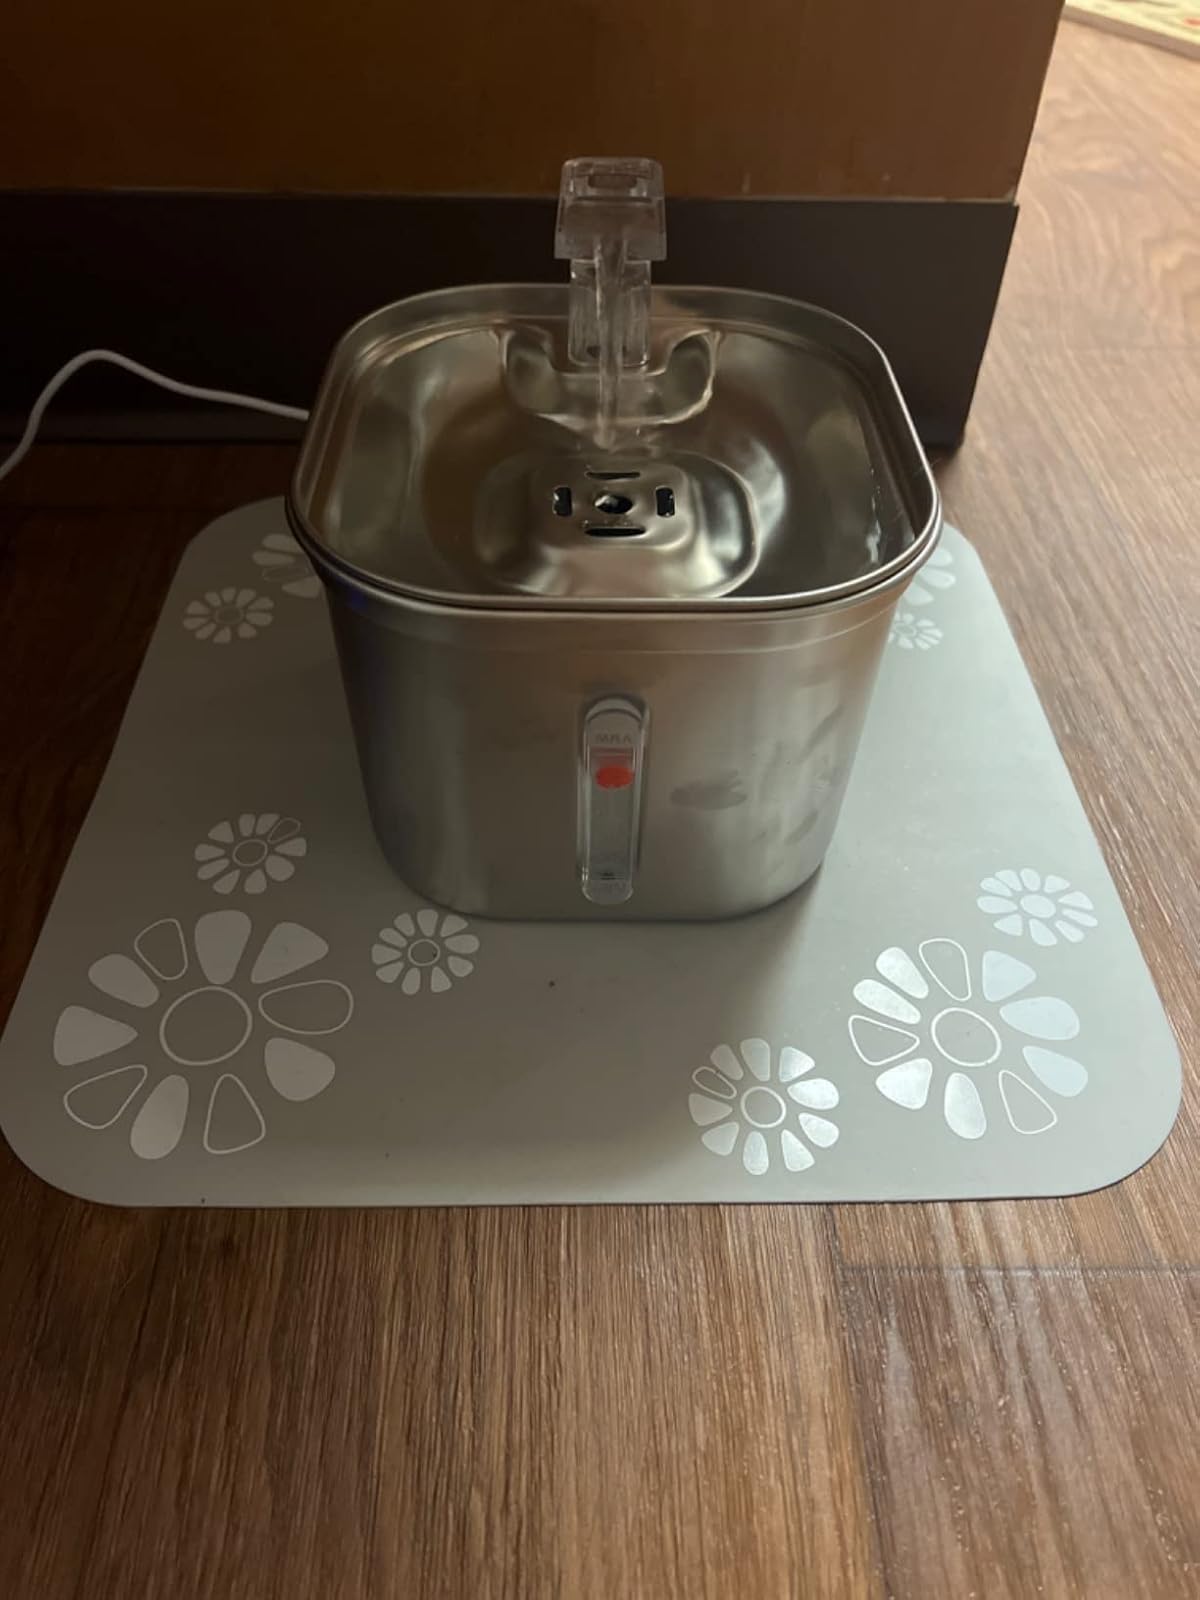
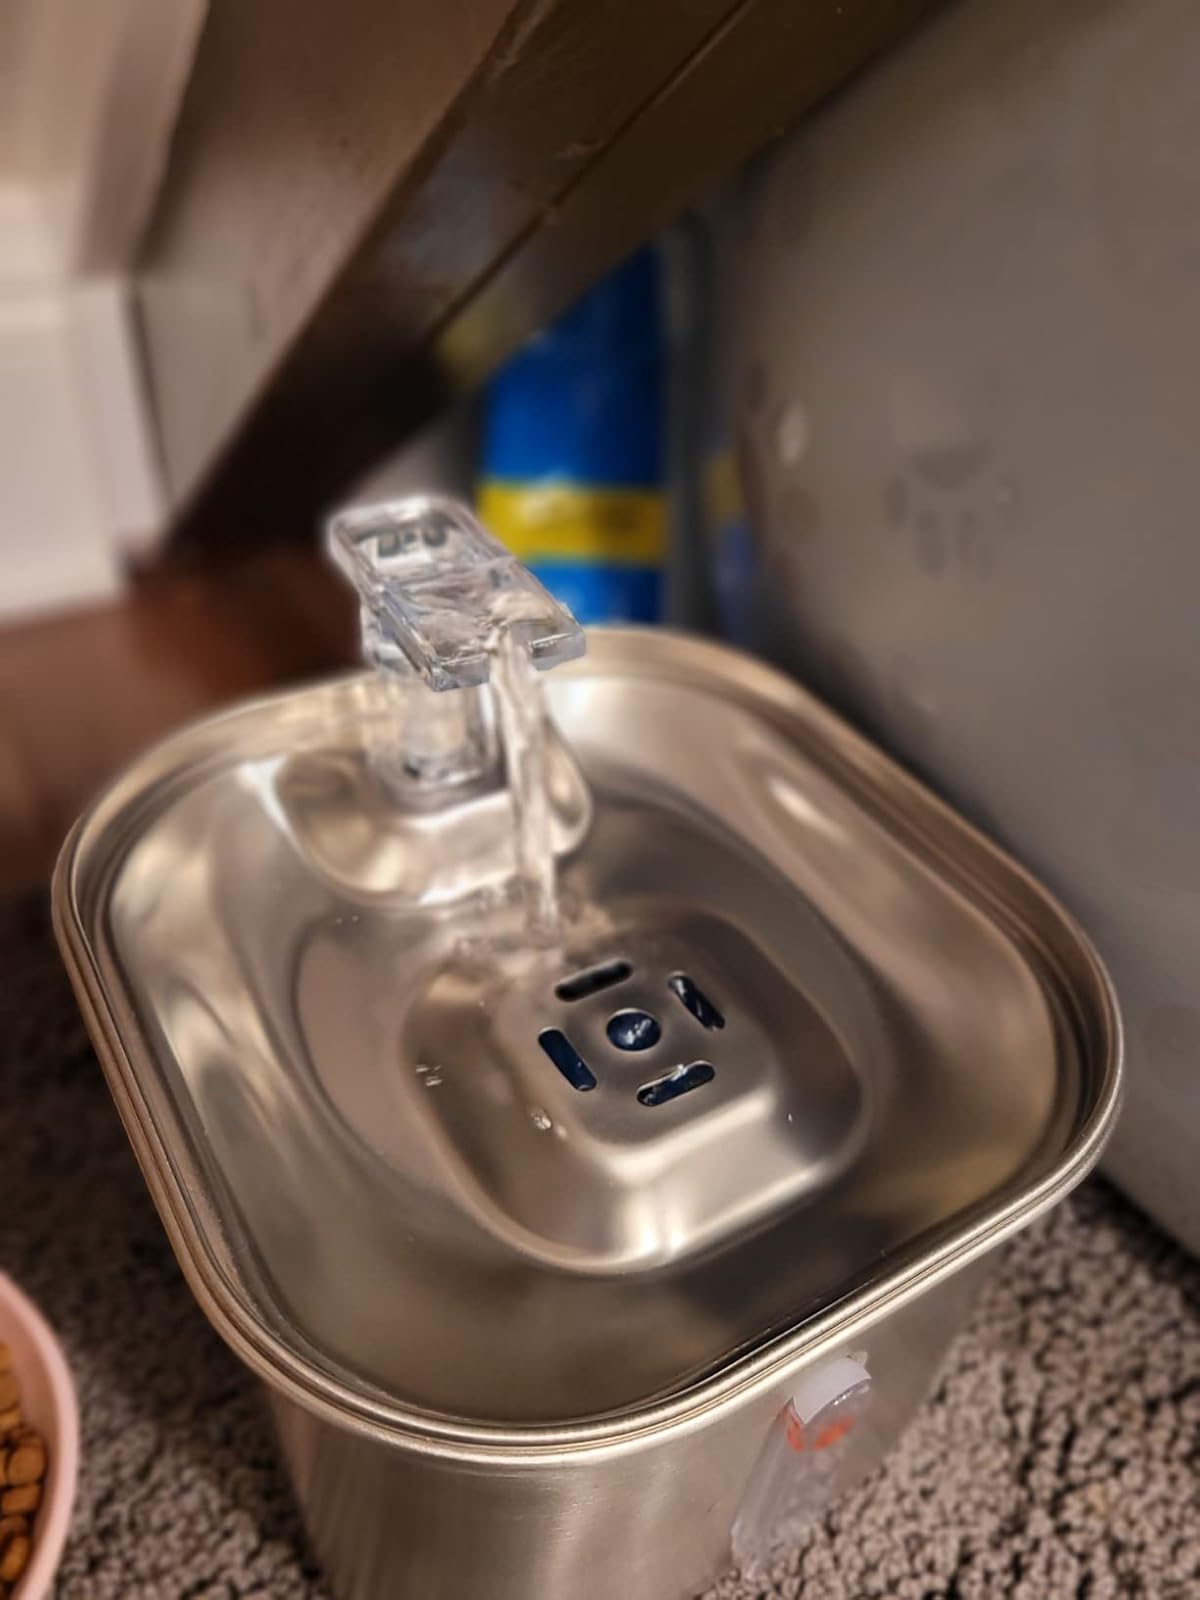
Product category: items_bowl
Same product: yes